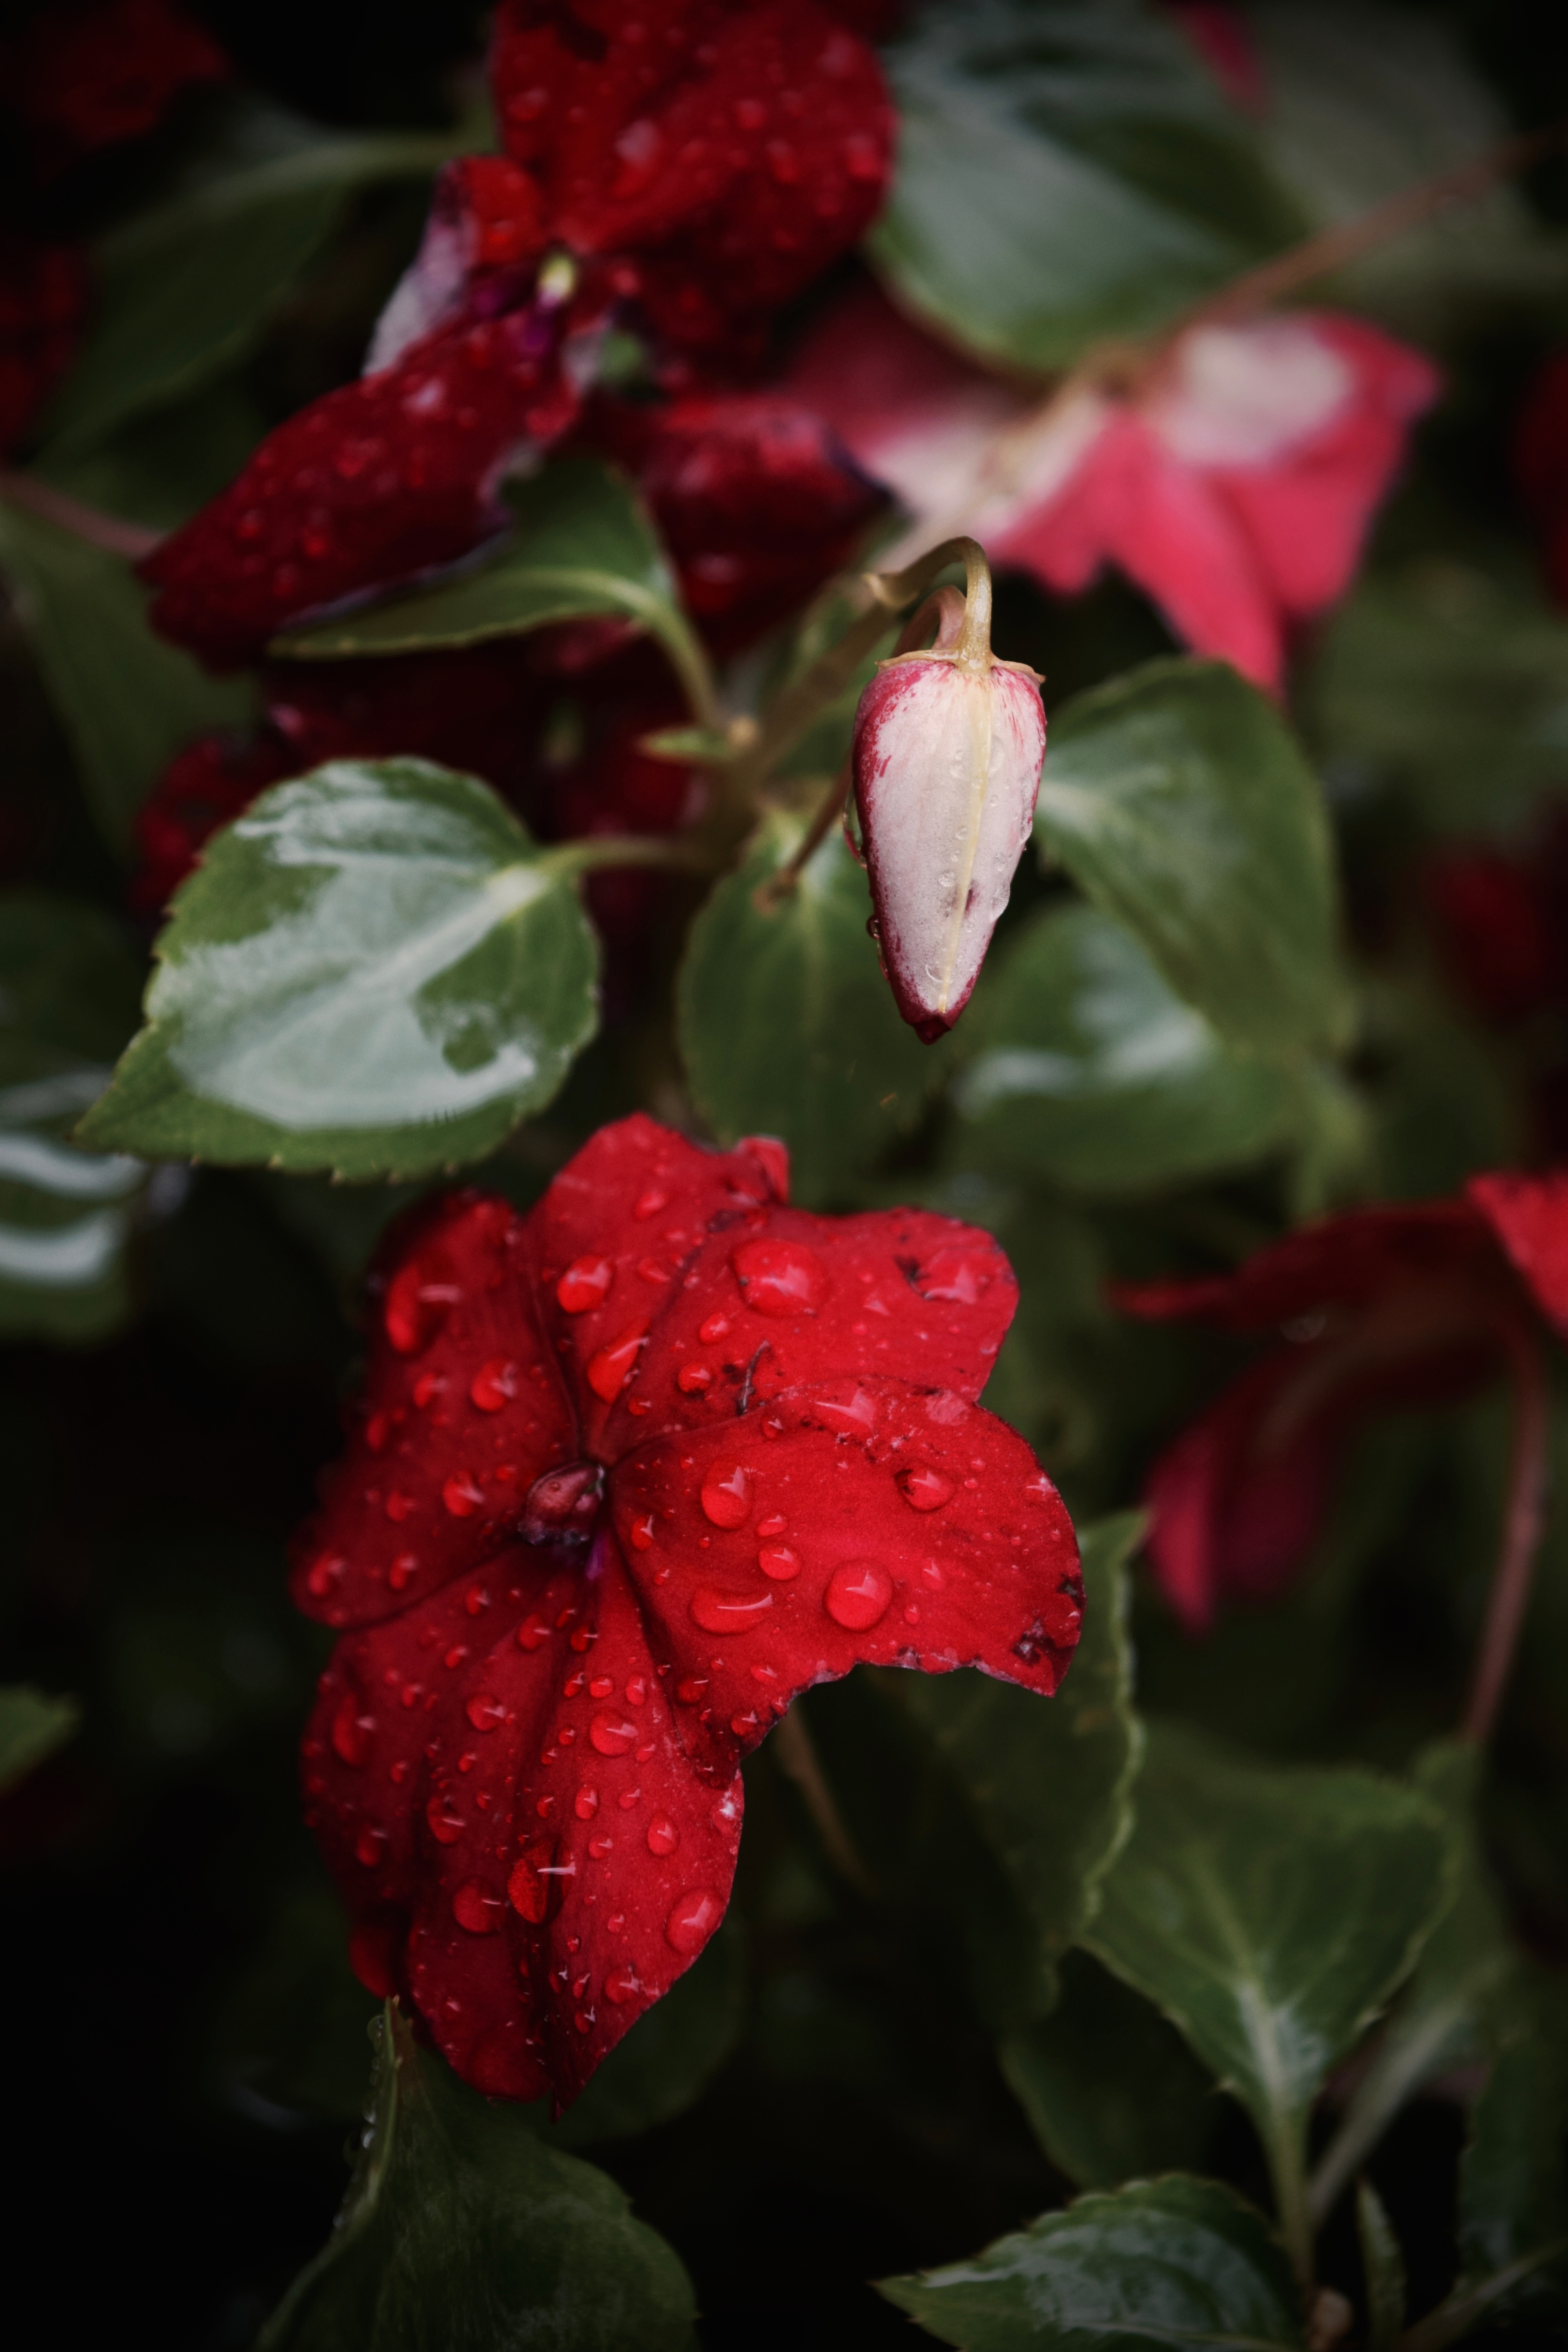
plant, leaf, flower, petal, red, botany, flora, shrub, macro photography, flowering plant, busy lizzie, annual plant, land plant, four o clocks, four o clock flower, balsam family